Hainanese chicken rice

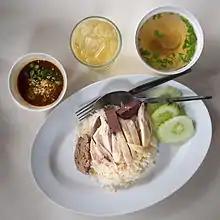
"Khao man kai", a Thai variation on Hainanese chicken rice

Based on historical records and inference, Wenchang chicken was introduced to Hainan Island, specifically Wenchang County, around the early 1600s during the Ming Dynasty, along with mainland immigrants, and was cultivated in this unique natural environment. By the Ming and Qing dynasties, there was already a tradition of raising Wenchang chickens in rural areas of Wenchang. It was mainly used as a delicacy for festivals, entertaining guests, and giving gifts. After the revolution in China in 1949, it was still difficult to buy or eat Wenchang chicken in the market or restaurants.